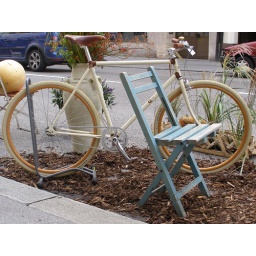
Park(ing) spot was sponsored by a bike and a flower shop.